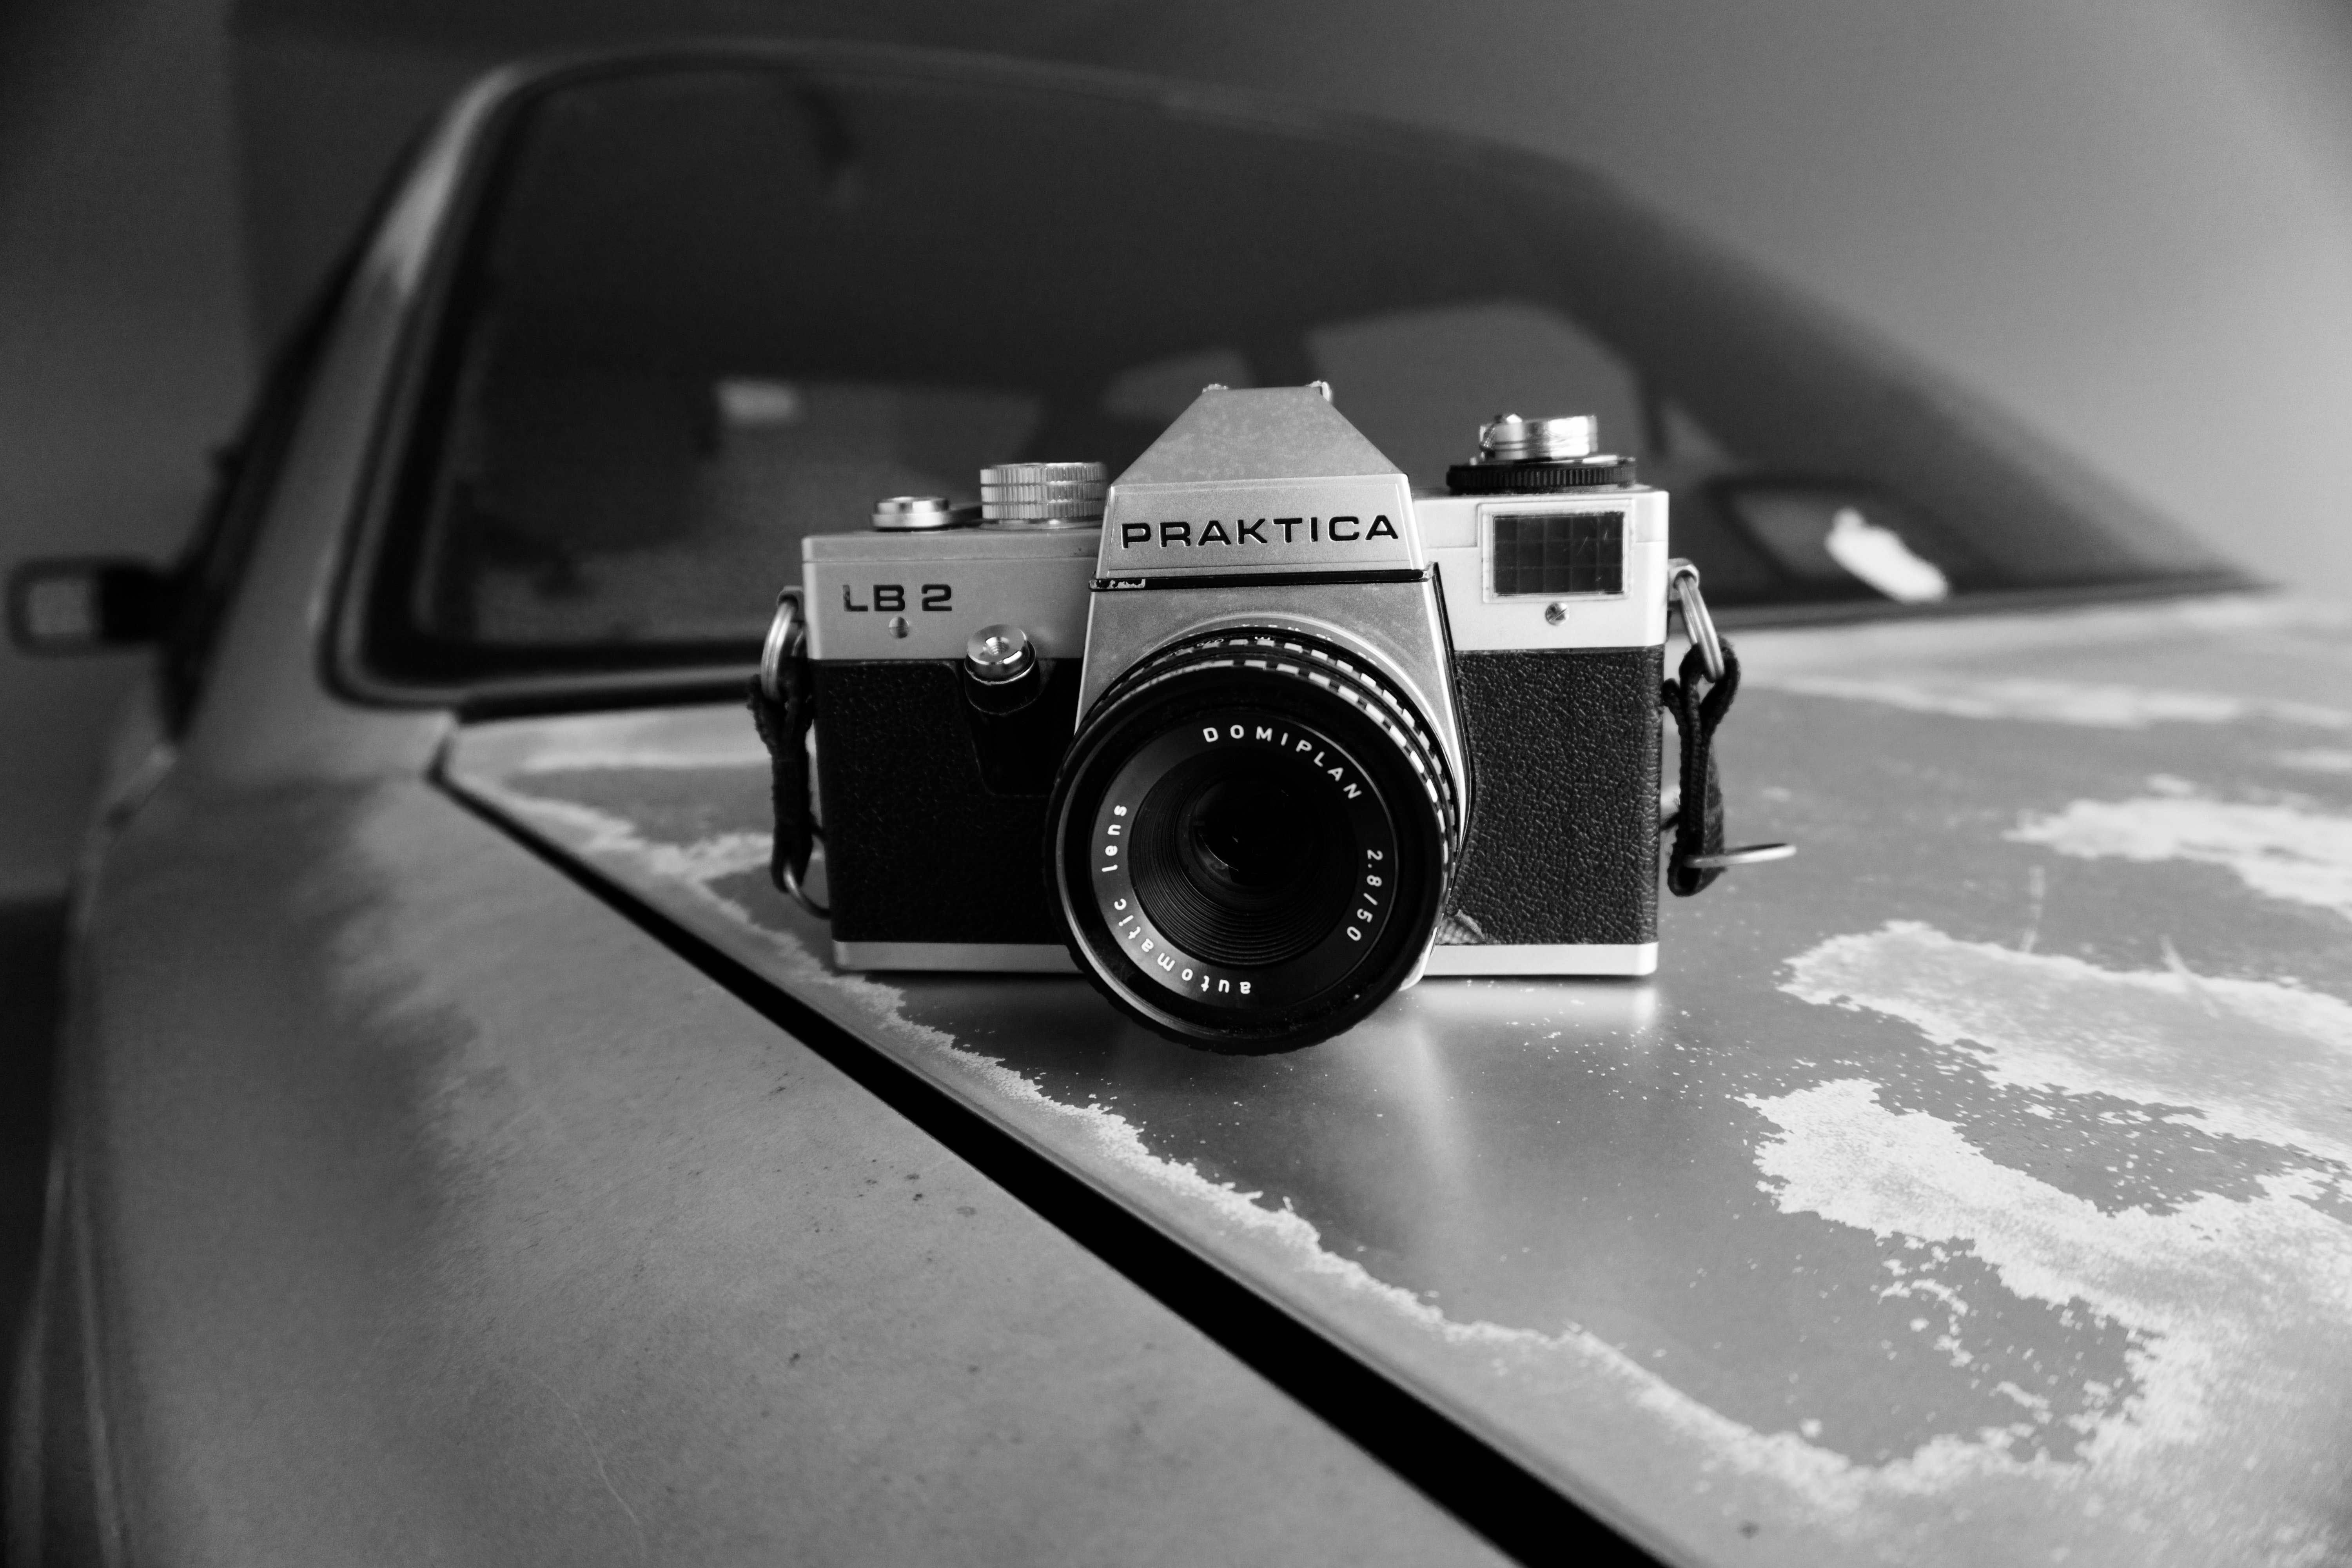
camera, camera accessory, cameras optics, white, black, photograph, camera lens, Point and shoot camera, black and white, lens, mirrorless interchangeable lens camera, reflex camera, single lens reflex camera, digital camera, photography, snapshot, monochrome, monochrome photography, film camera, stock photography, macro photography, digital slr, style, vehicle, car